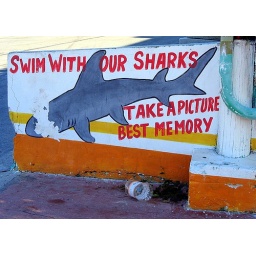
came across this sign while riding our rented bikes around isla mujeres.